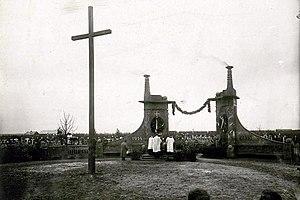
L'Armeegruppe Pflanzer-Baltin, créé en septembre 1914, devenu en mai 1915 la 7ᵉ armée austro-hongroise, est une grande unité de l'armée austro-hongroise pendant la Première Guerre mondiale. Elle est engagée sur le front de l'Est face à l'armée impériale russe puis sur le front roumain. Elle est dissoute en avril 1918.